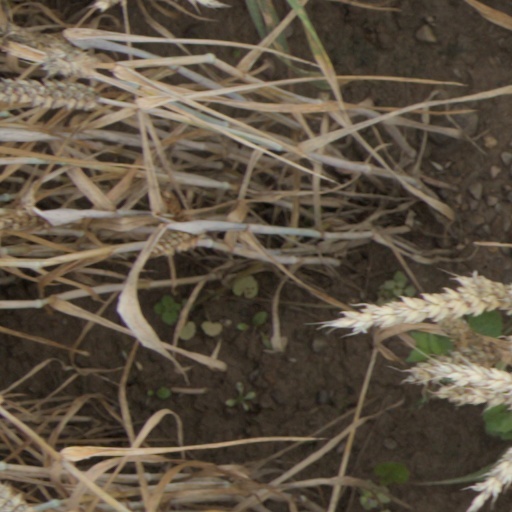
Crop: wheat